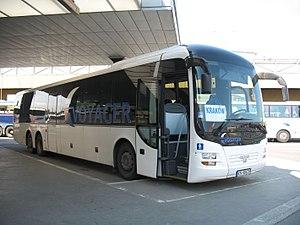
Le Lion's Regio est un modèle de car interurbain développé par le constructeur allemand MAN.